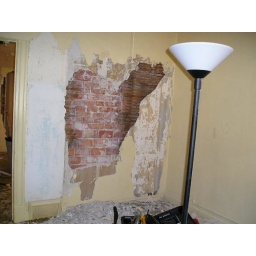
The brick wall in bedroom #2. We found fireplace.